Cleveland Heights, Ohio

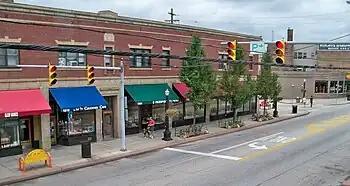
Coventry Village

Coventry Village is a commercial business district in Cleveland Heights situated on Coventry Road. Coventry is associated with Northeast Ohio's artistic, musical, bohemian, hippie and emerging hipster communities.